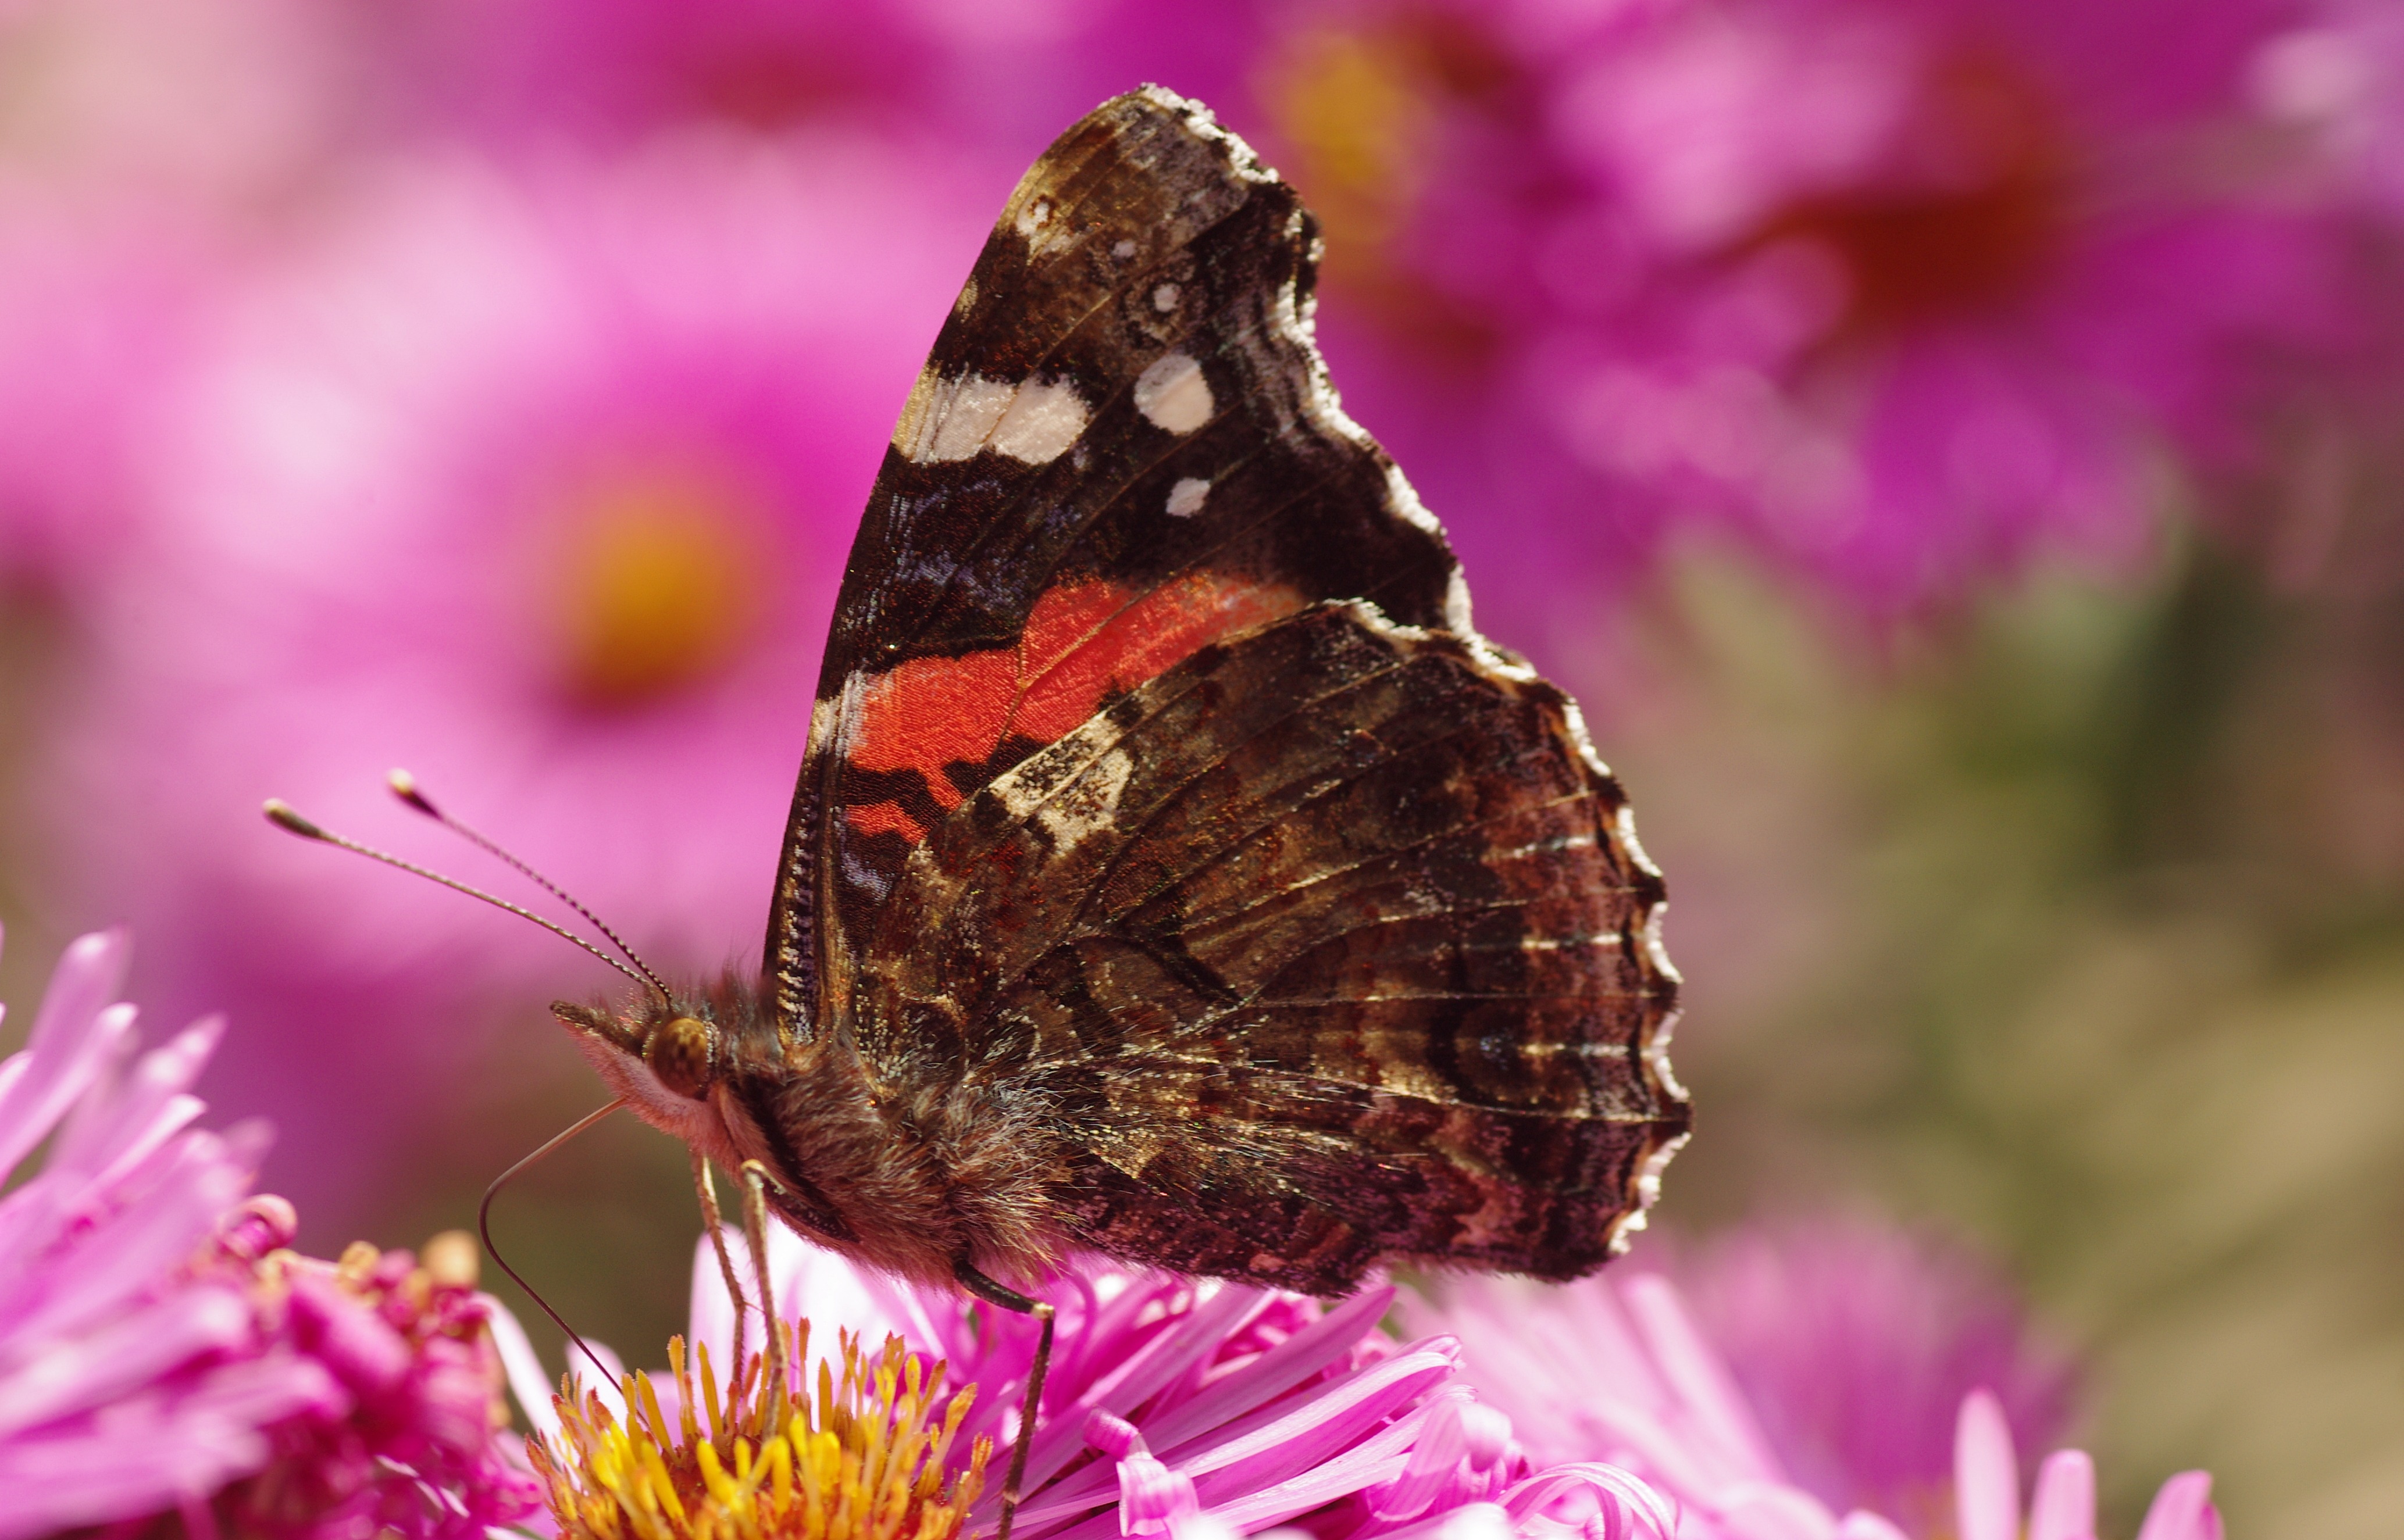
blossom, flower, petal, bloom, spring, insect, macro, butterfly, pink, close, fauna, invertebrate, close up, aster, nectar, macro photography, pollinator, moths and butterflies, lycaenid